Marie Lang

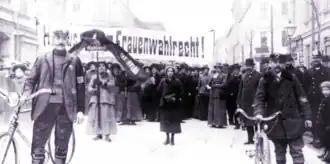
1913 Women's Suffrage demonstration in Ottakring

Marie Katharina Auguste Friederike Wisgrill was born on 8 March 1858 in Vienna, capital of the Austrian Empire, to Emilie (née Scholz) and Karl Wisgrill (also known as Carl Matthias Wissgrill). Her family were part of the small Viennese liberal upper-middle class. Her mother was an actress and the niece of the comedian Wenzel Scholz. Her father was a master carpenter; a proponent of civil liberty, he had supported the Revolutions of 1848. Wisgrill was educated at home by a teacher from the local gymnasium.